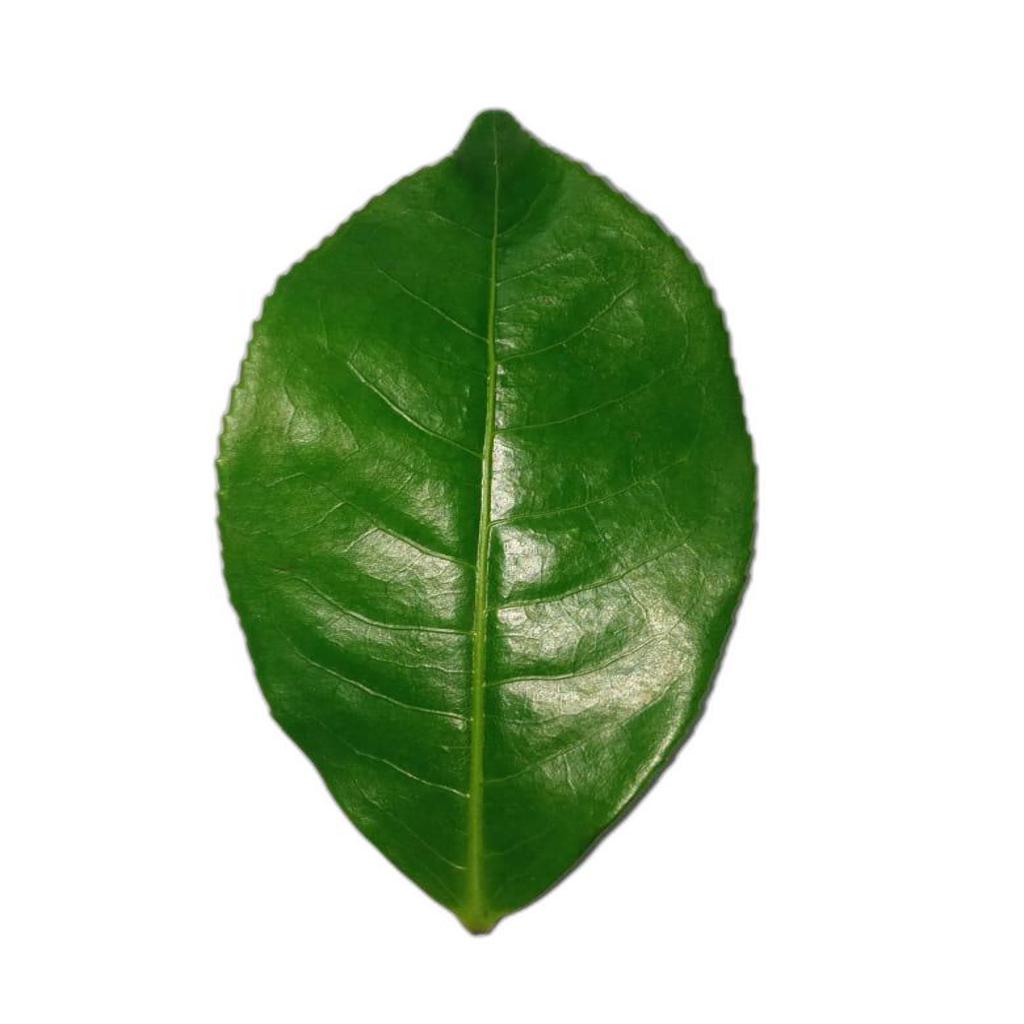
Label: Healthy